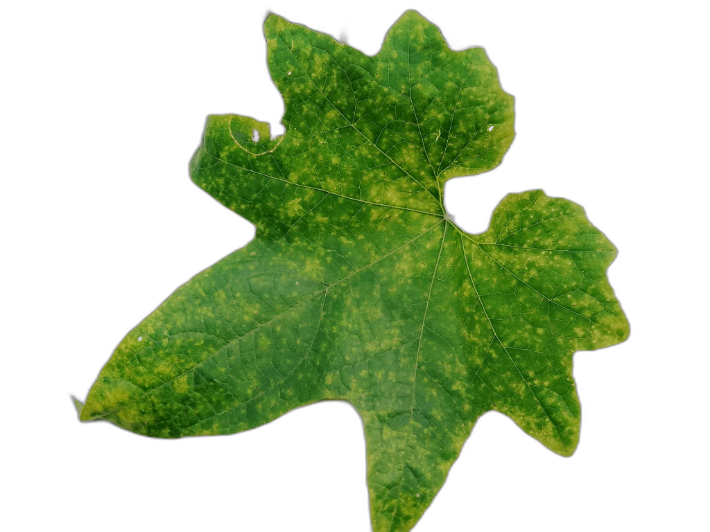
Crop: Zucchini
Label: Healthy